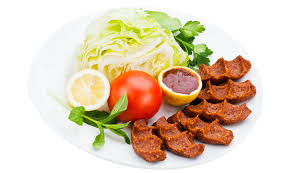
Yemek: cig_kofte